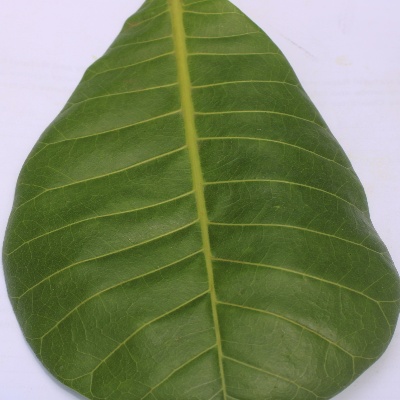
Crop: Cashew
Condition: healthy